Wendi Roe

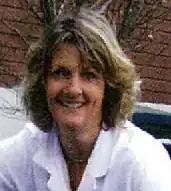
Roe,

Wendi Dianne Roe is a New Zealand veterinary pathologist who specialises in researching marine mammals. She is Professor of Veterinary and Marine Mammal Pathology and Deputy Head of the School of Veterinary Science at Massey University.